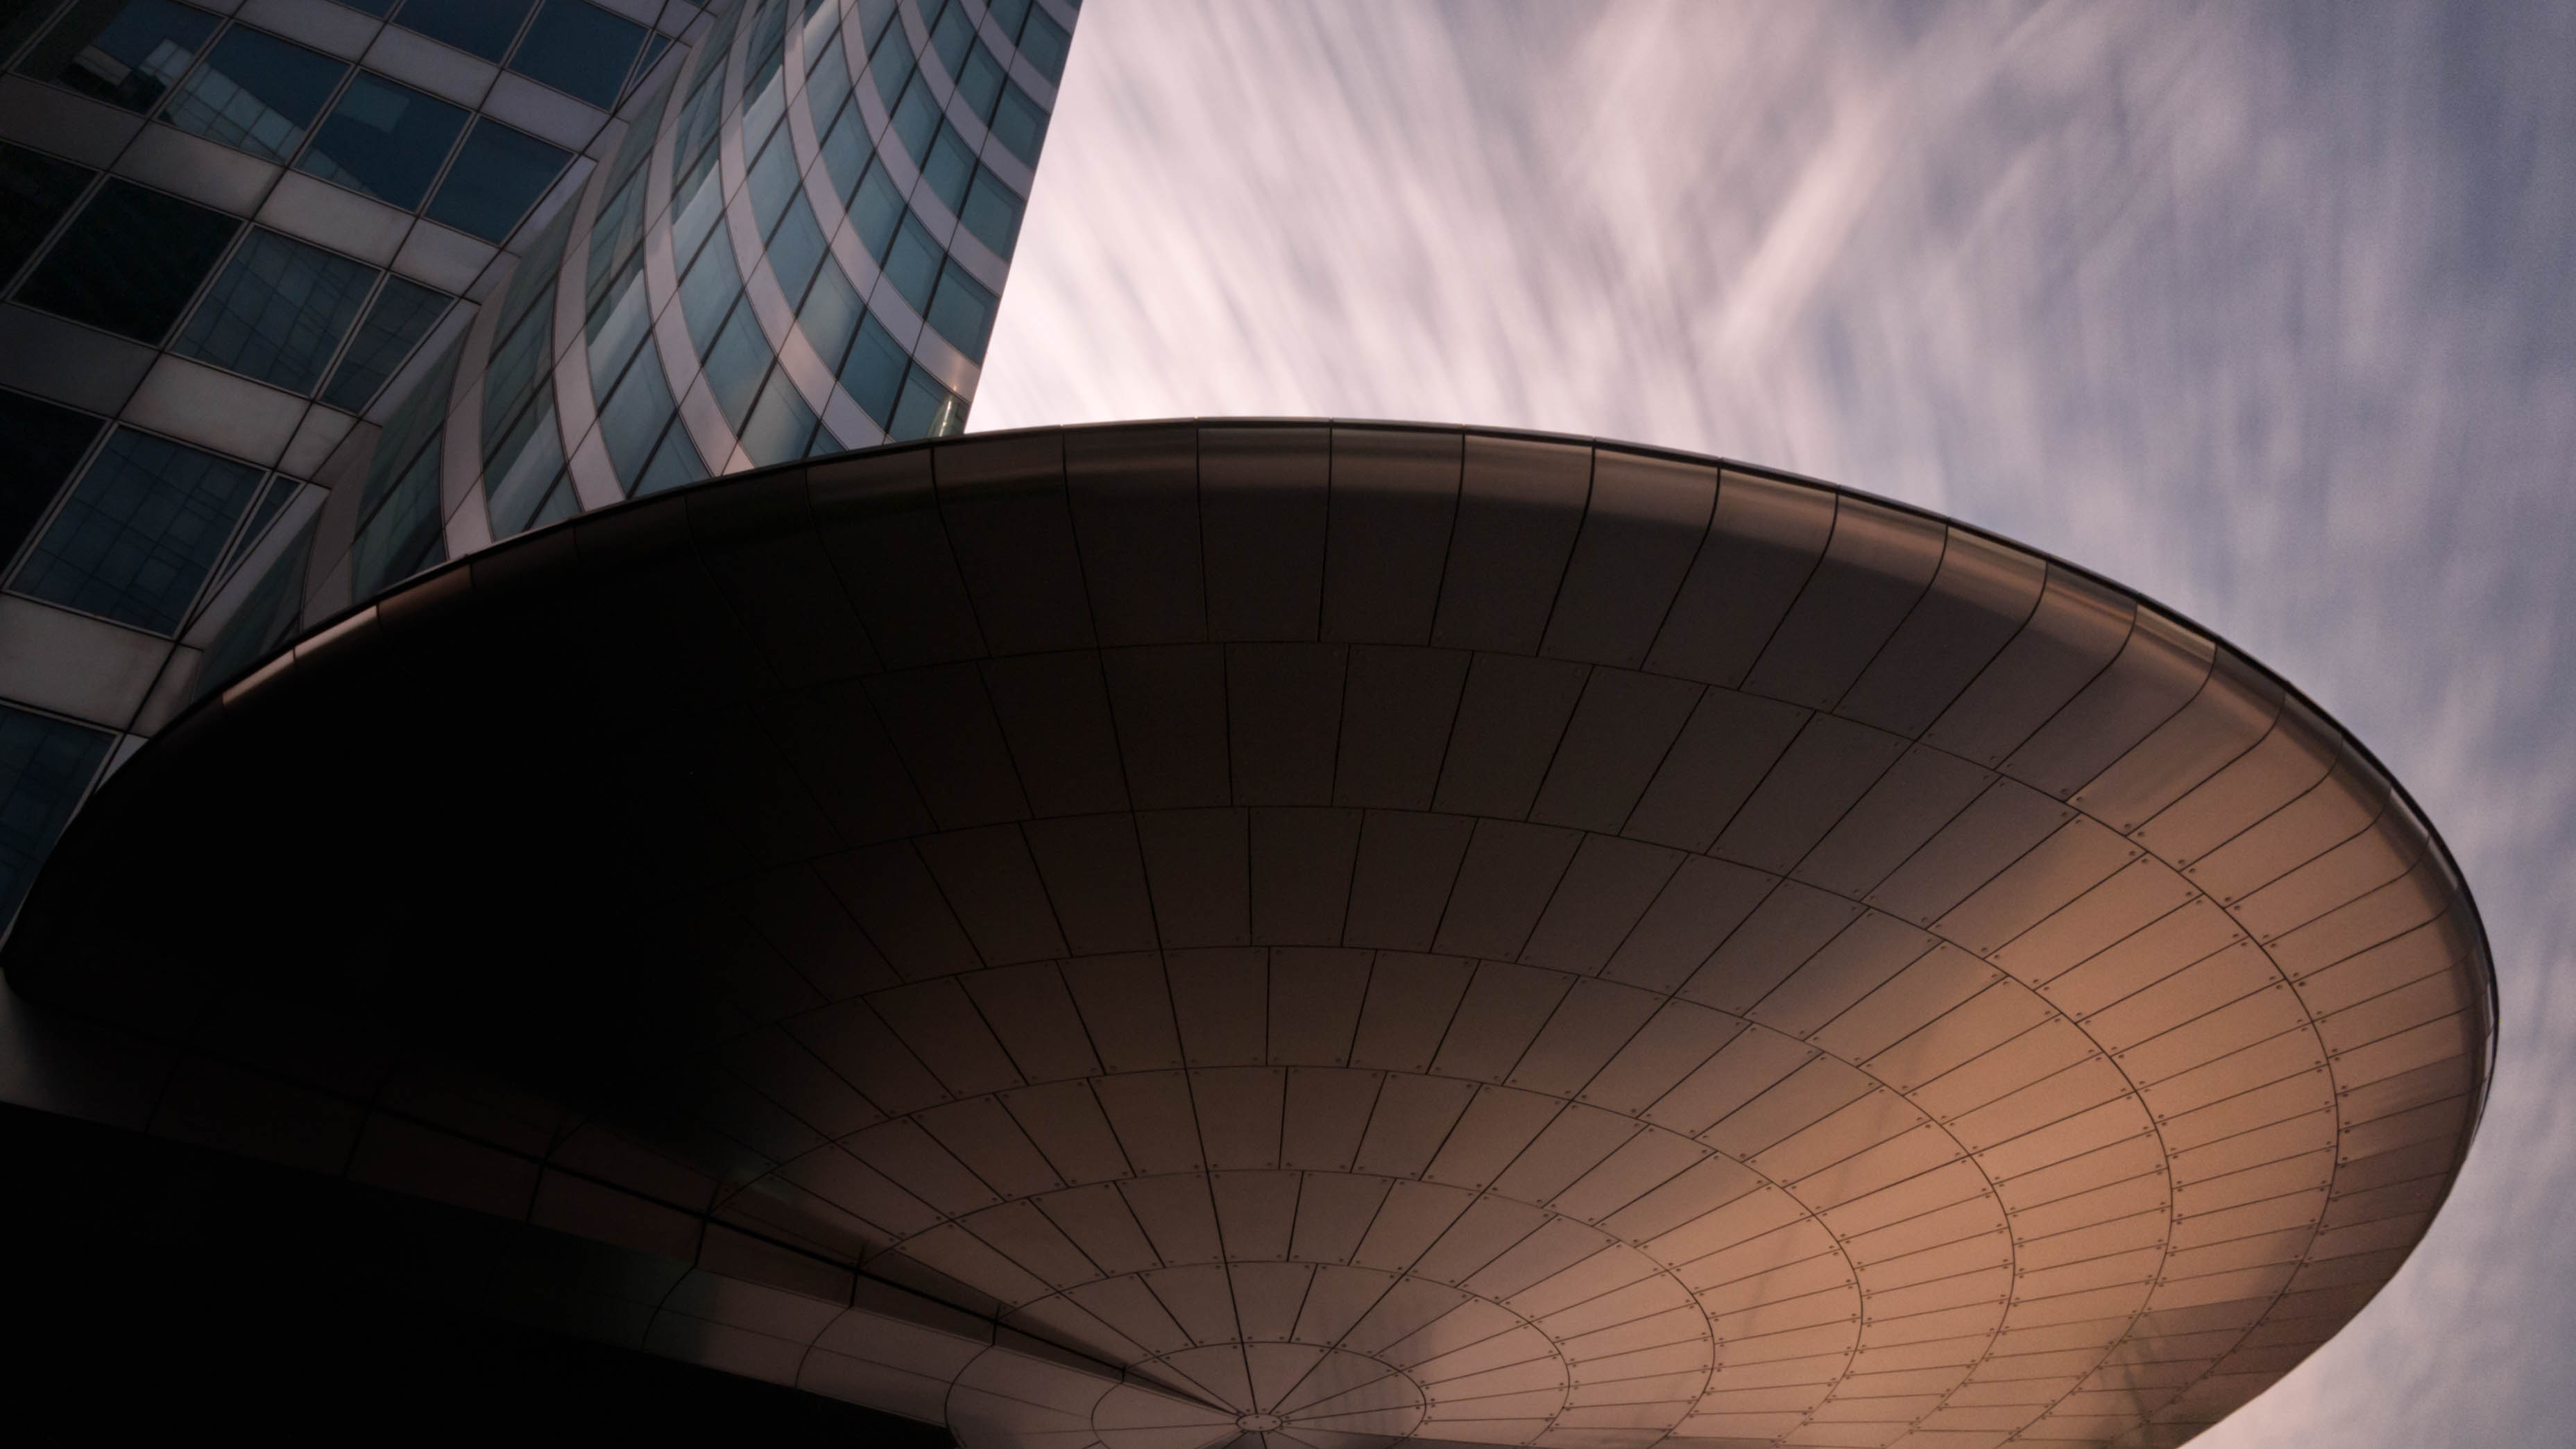
light, architecture, perspective, building, ceiling, reflection, lighting, high rise, circle, design, symmetry, shape, low angle shot, atmosphere of earth